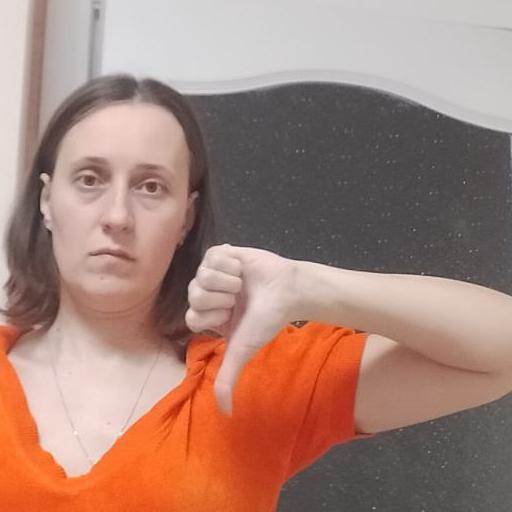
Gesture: dislike